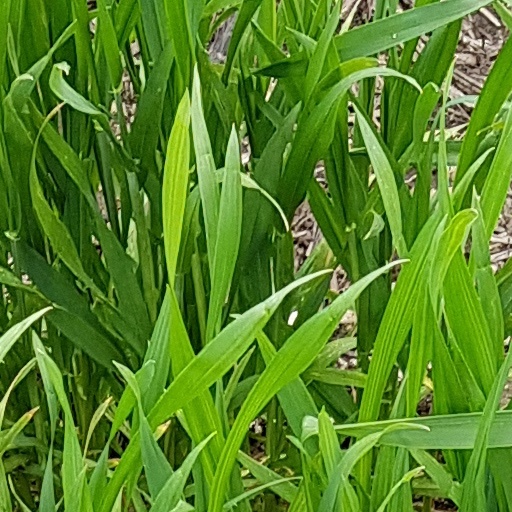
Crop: wheat